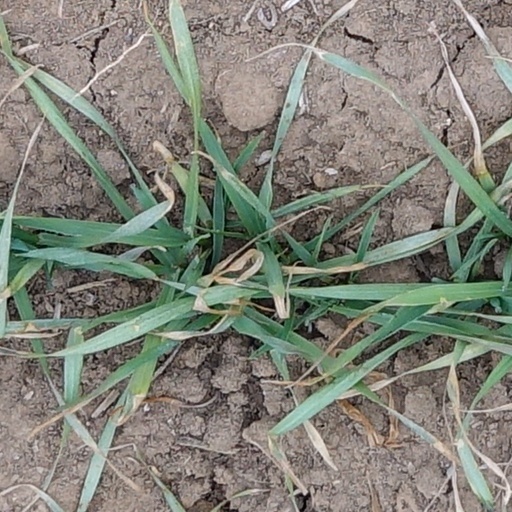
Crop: wheat